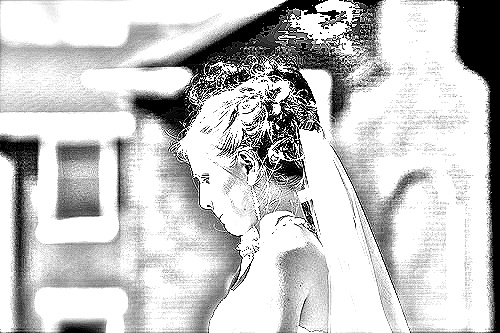
Portrait style: Sketch Portrait